Scottish royal tapestry collection

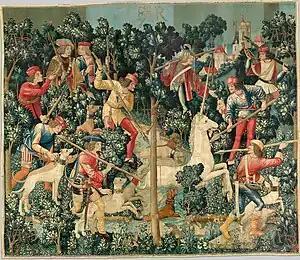
Scene from "The Hunt of the Unicorn". Metropolitan Museum of Art, New York

The Scottish royal tapestry collection was a group of tapestry hangings assembled to decorate the palaces of sixteenth-century kings and queens of Scotland. None appear to have survived.